Climatic regions of Argentina

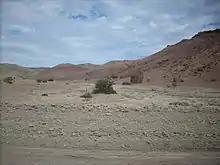
Typical landscape view of the central Patagonian plateaus in Chubut Province

The Pampas includes all of Buenos Aires Province, eastern and southern Córdoba Province, eastern La Pampa Province, and southern Santa Fe Province. It is subdivided into two parts: the humid Pampas to the east, and the dry/semi–arid Pampas to the west.